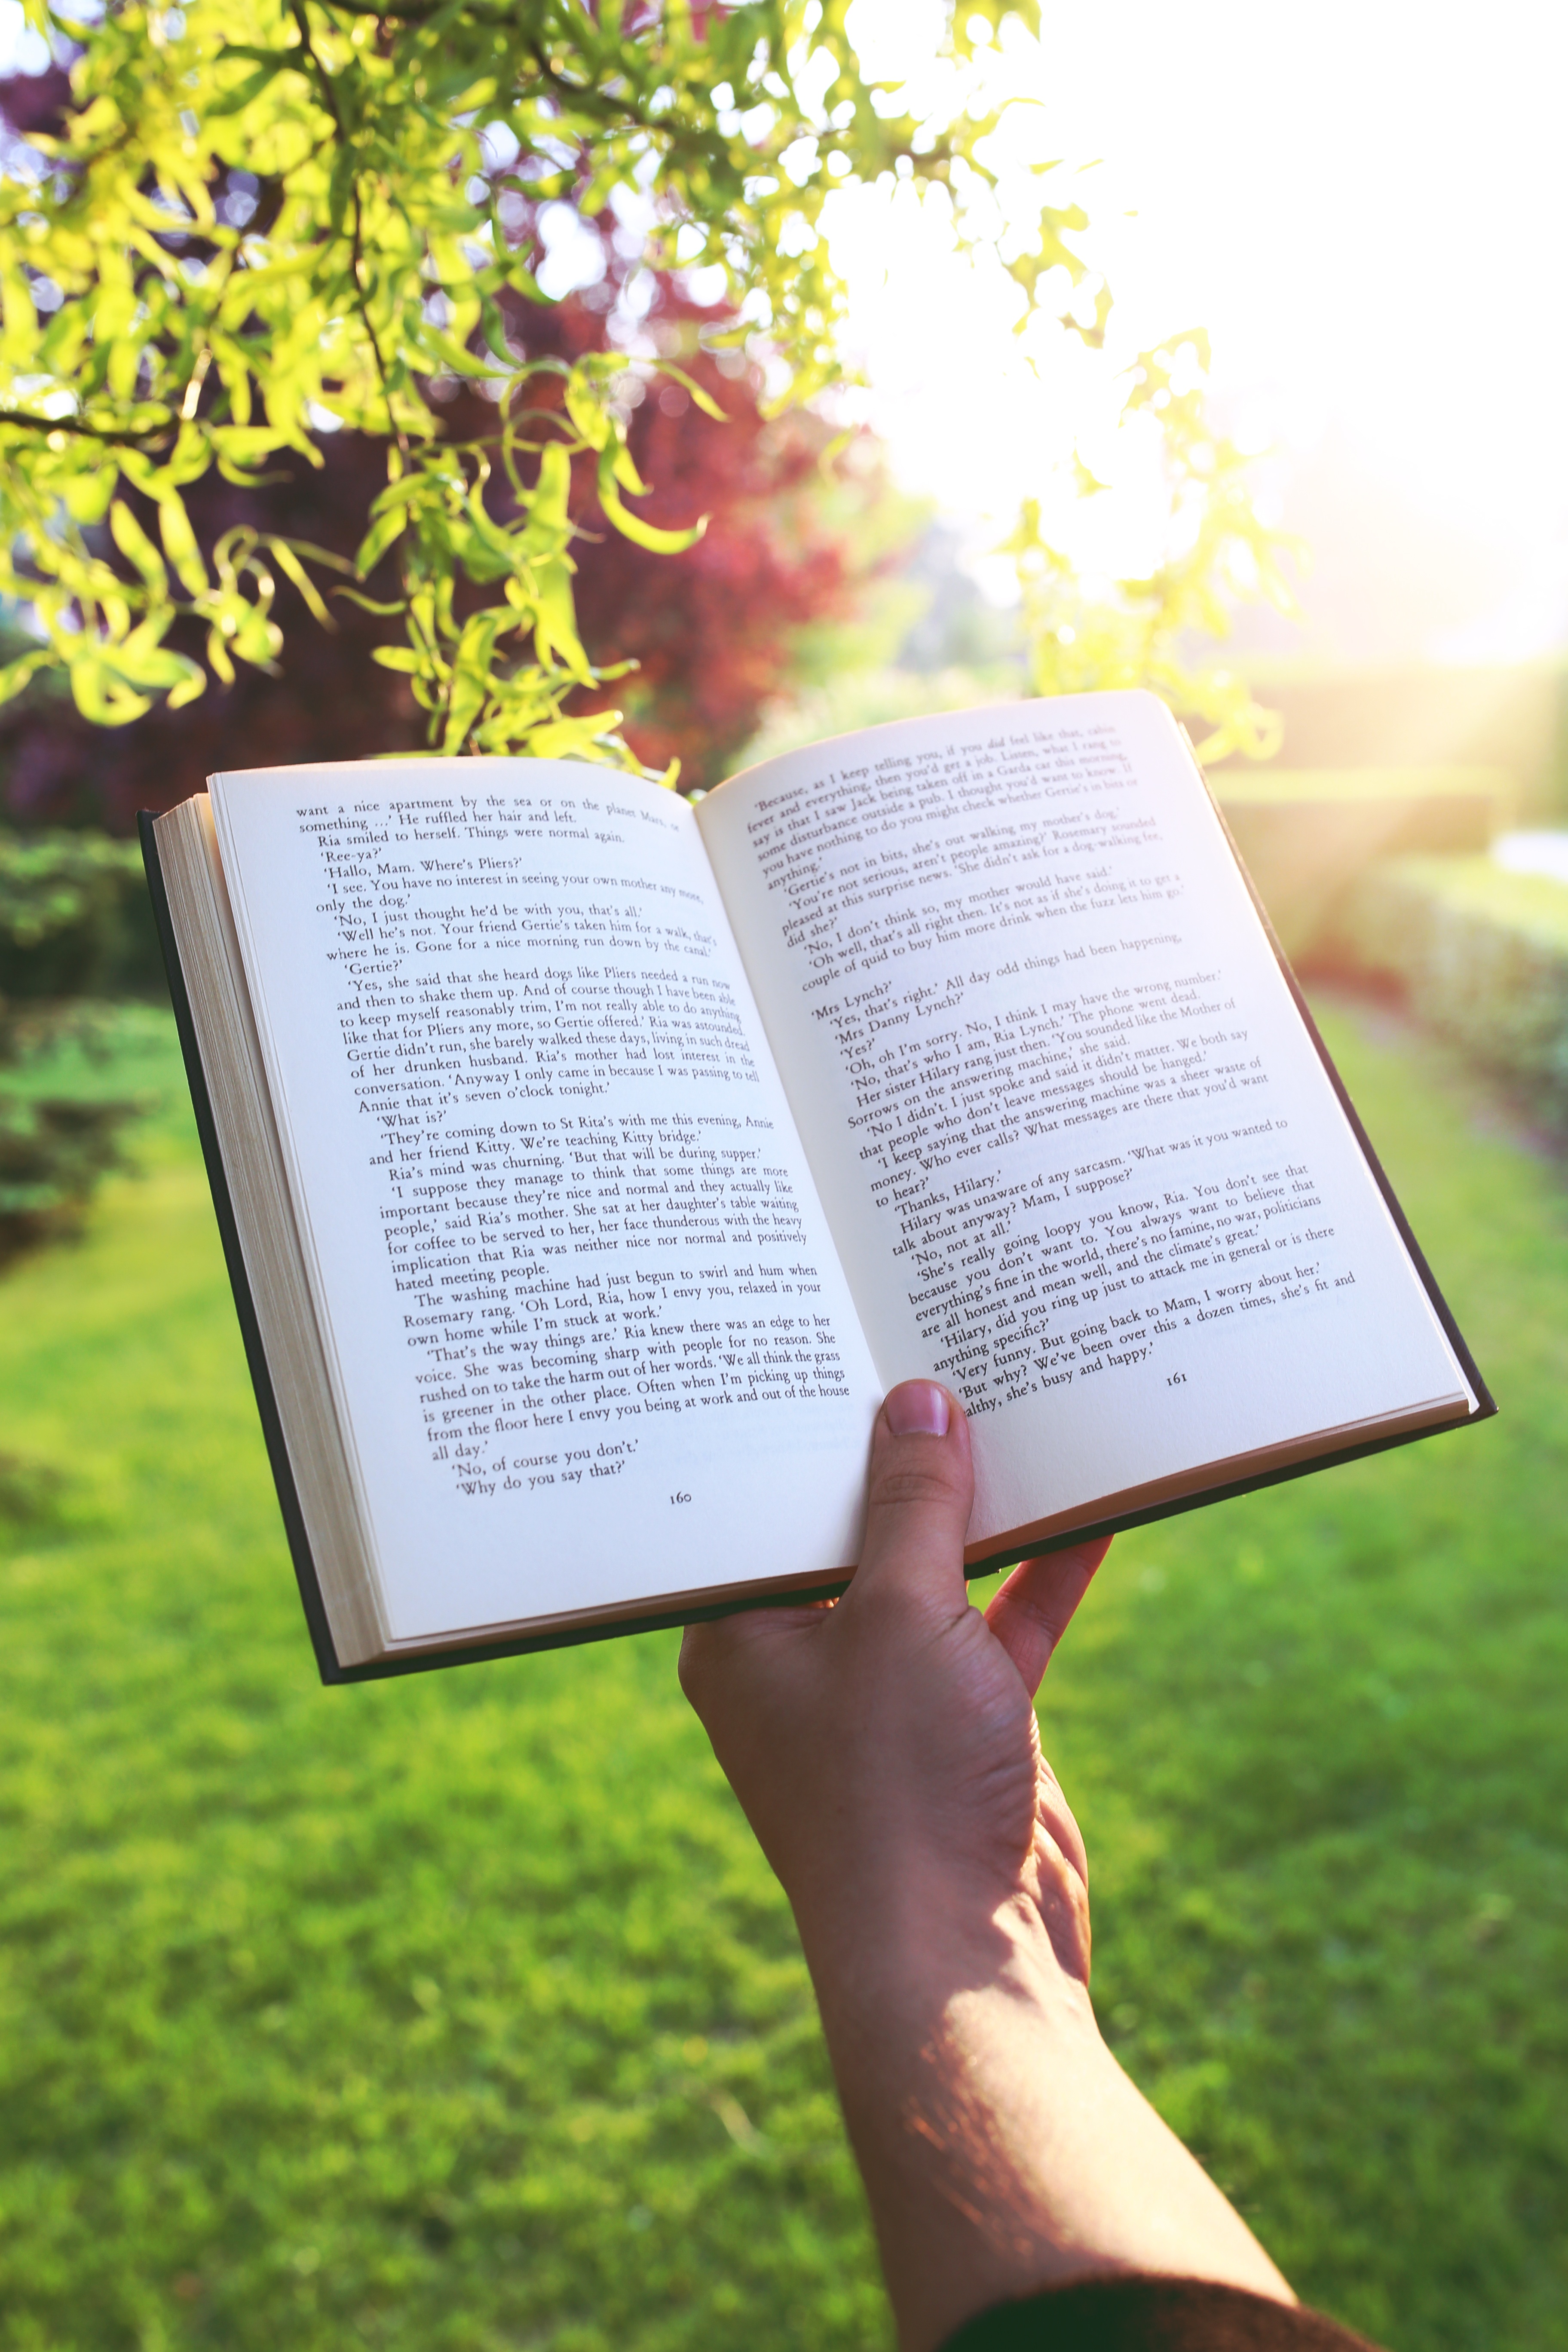
hand, book, read, sunset, flower, reading, garden, emotion